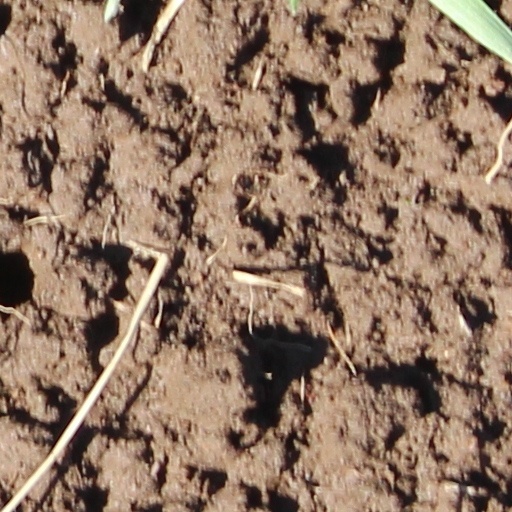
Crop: wheat